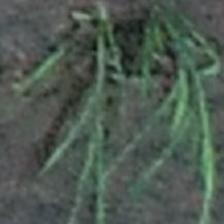
Label: clustered